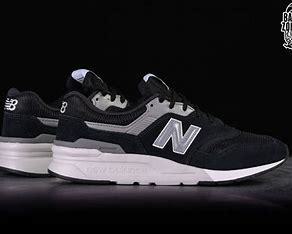
Brand: New
Model: Balance New Balance 997H